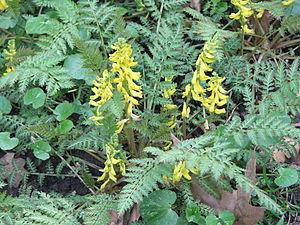
Corydalis cheilanthifolia est une plante vivace de la famille des Papaveraceae, originaire du centre de la Chine.